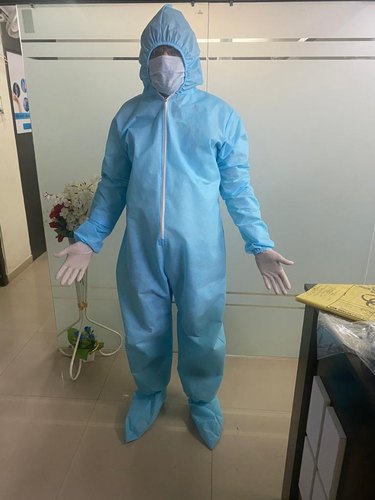
Objects detected:
Mask
Gloves
Gloves
Coverall